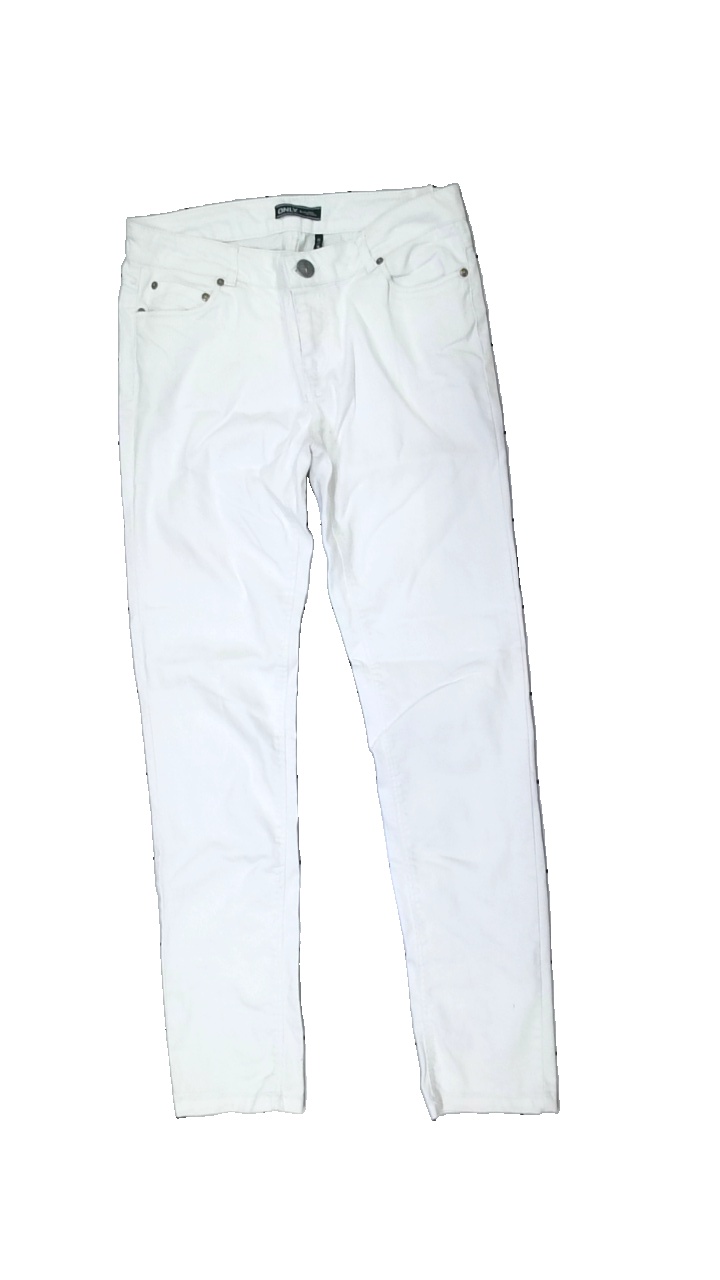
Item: Jeans (Ladies)
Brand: Only
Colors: White
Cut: Regular
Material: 63% Cotton 37% Viscose
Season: All
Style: Denim
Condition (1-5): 2
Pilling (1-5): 5
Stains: Minor
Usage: Export
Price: <50